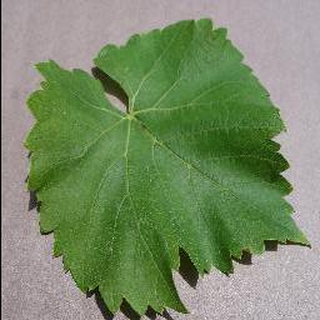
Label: healthy_grape